Glas-allt-Shiel

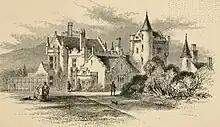
Old Balmoral Castle

As for the smaller and more primitive shiel, newly built for Duncan, Victoria had fallen in love with the cottage and its setting – at the time on the Abergeldie estate which was leased by Victoria and Albert.